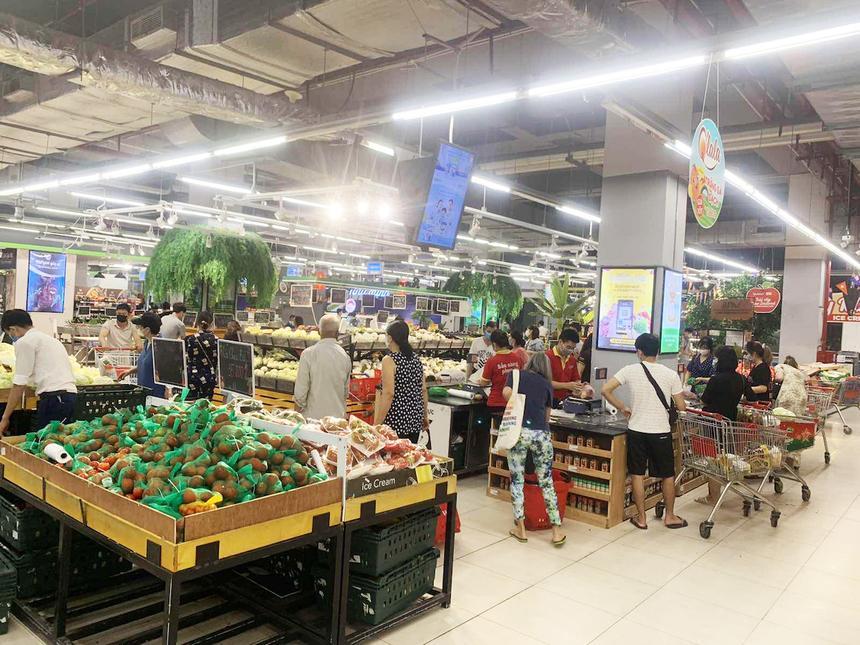
có bốn người đang đứng ở quầy thu ngân